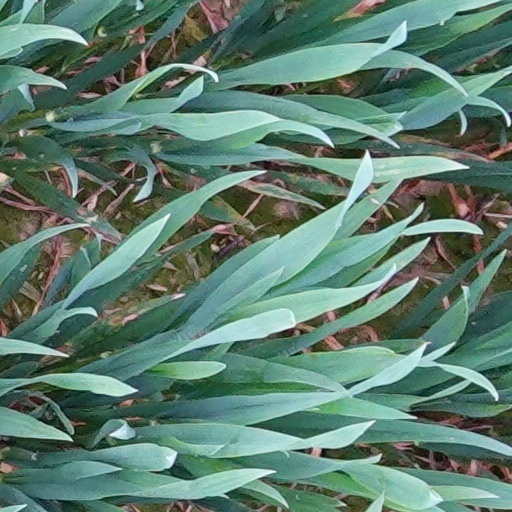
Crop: wheat